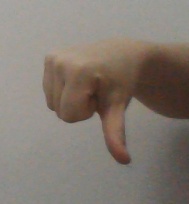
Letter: waw